Maithripala Sirisena

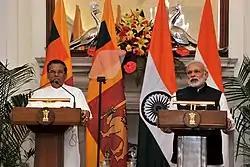
President Maithripala Sirisena on a State Visit to India, February 2015

He was educated at Thopawewa Maha Vidyalaya and Rajakeeya Madya Maha Vidyalaya Polonnaruwa where he first developed an interest in politics. While still in school, as a teenager, Sirisena became interested in communism and joined the Ceylon Communist Party (Maoist) becoming closely associated with party leader N. Shanmugathasan in party activities. In 1968, he took part in a communist party anti-government rally which was broken up by baton charging police.